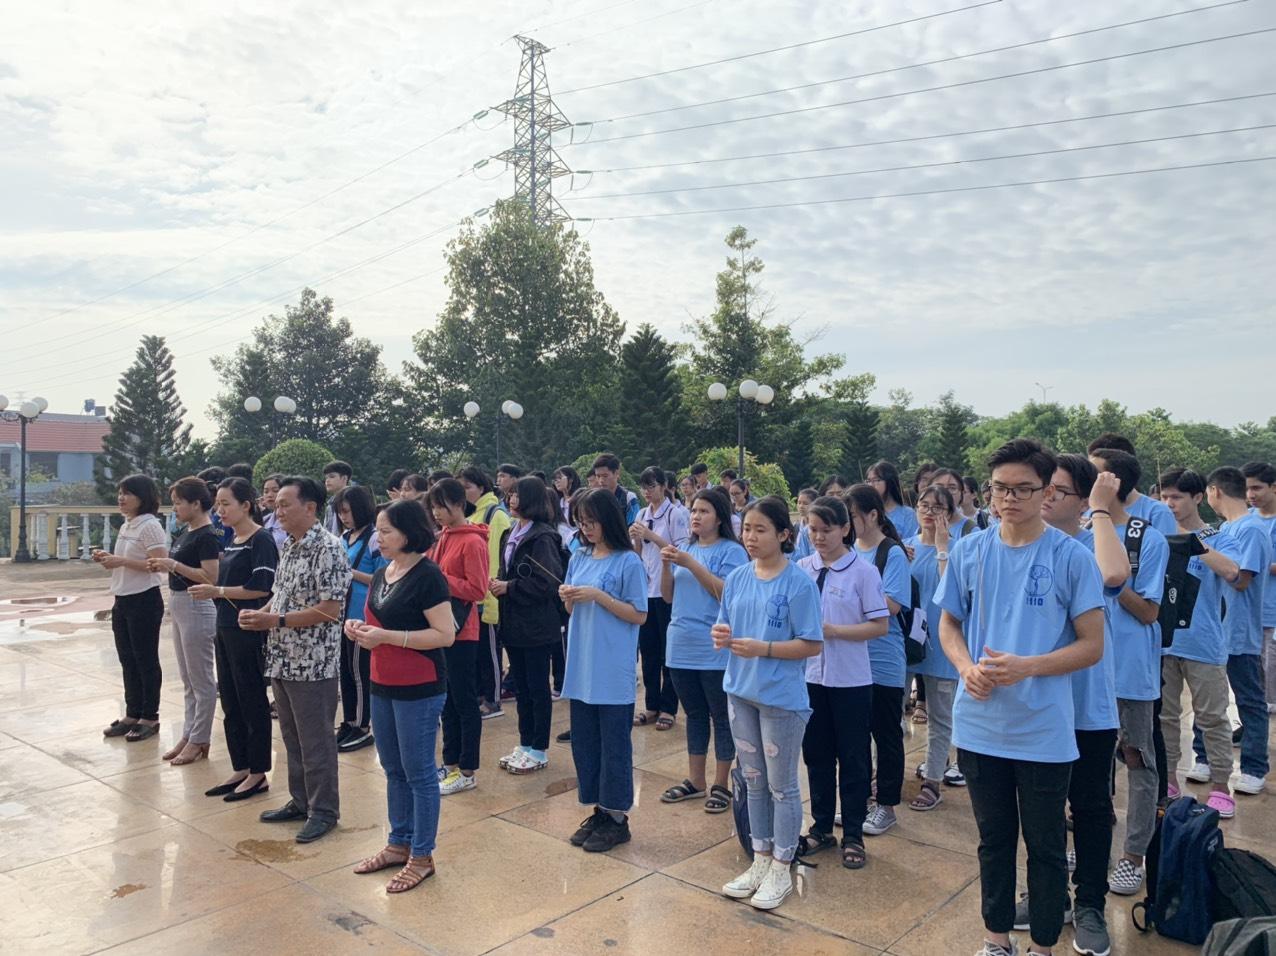
các bạn học sinh này đang thắp hương